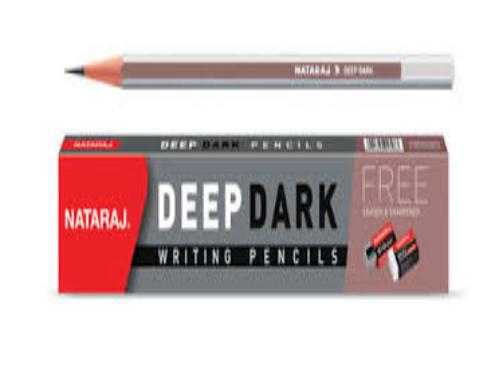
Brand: nataraj
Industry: Transportation